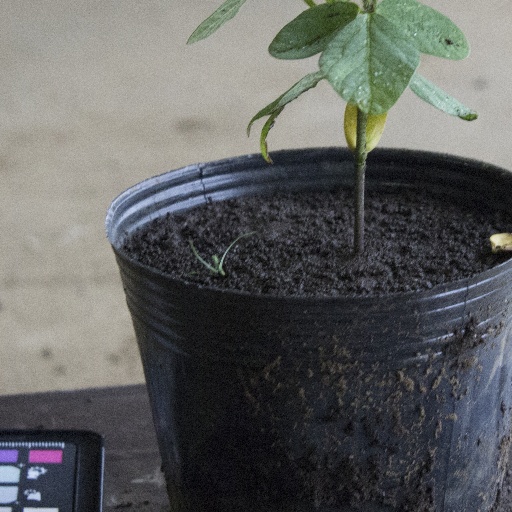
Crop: soybean